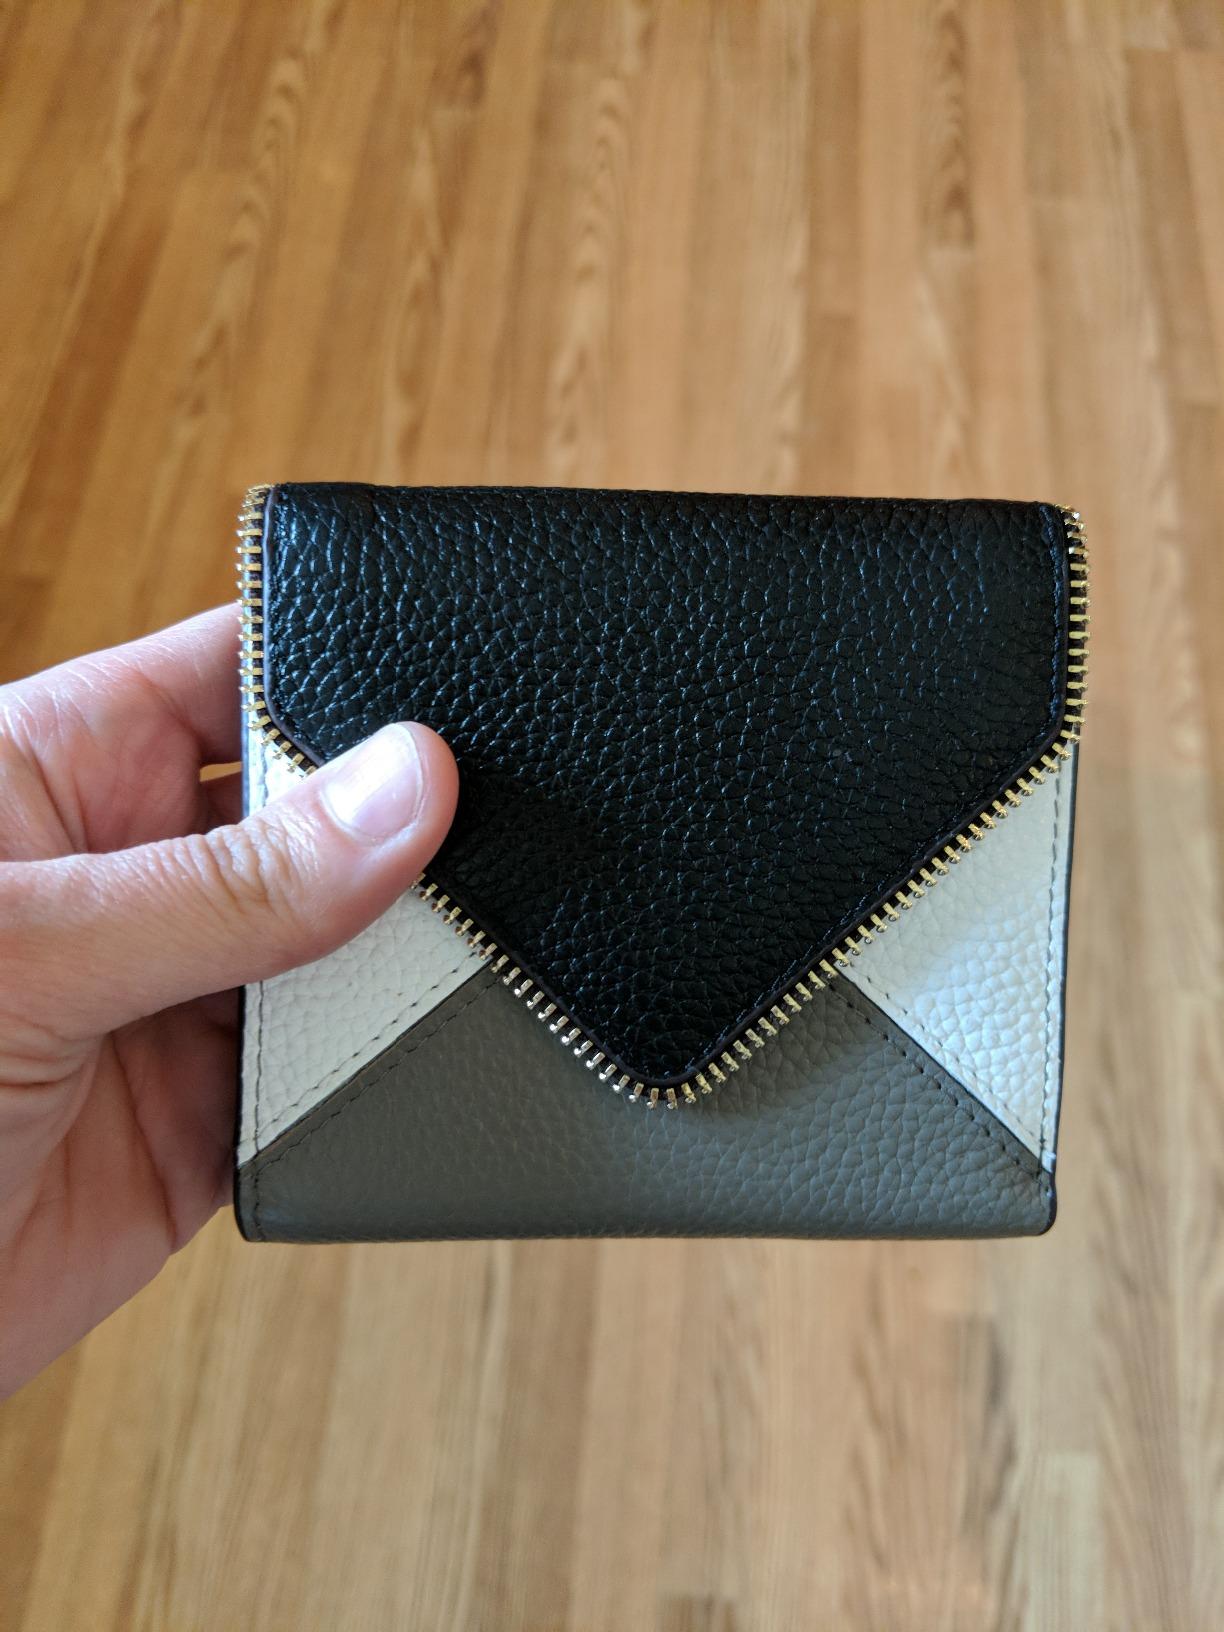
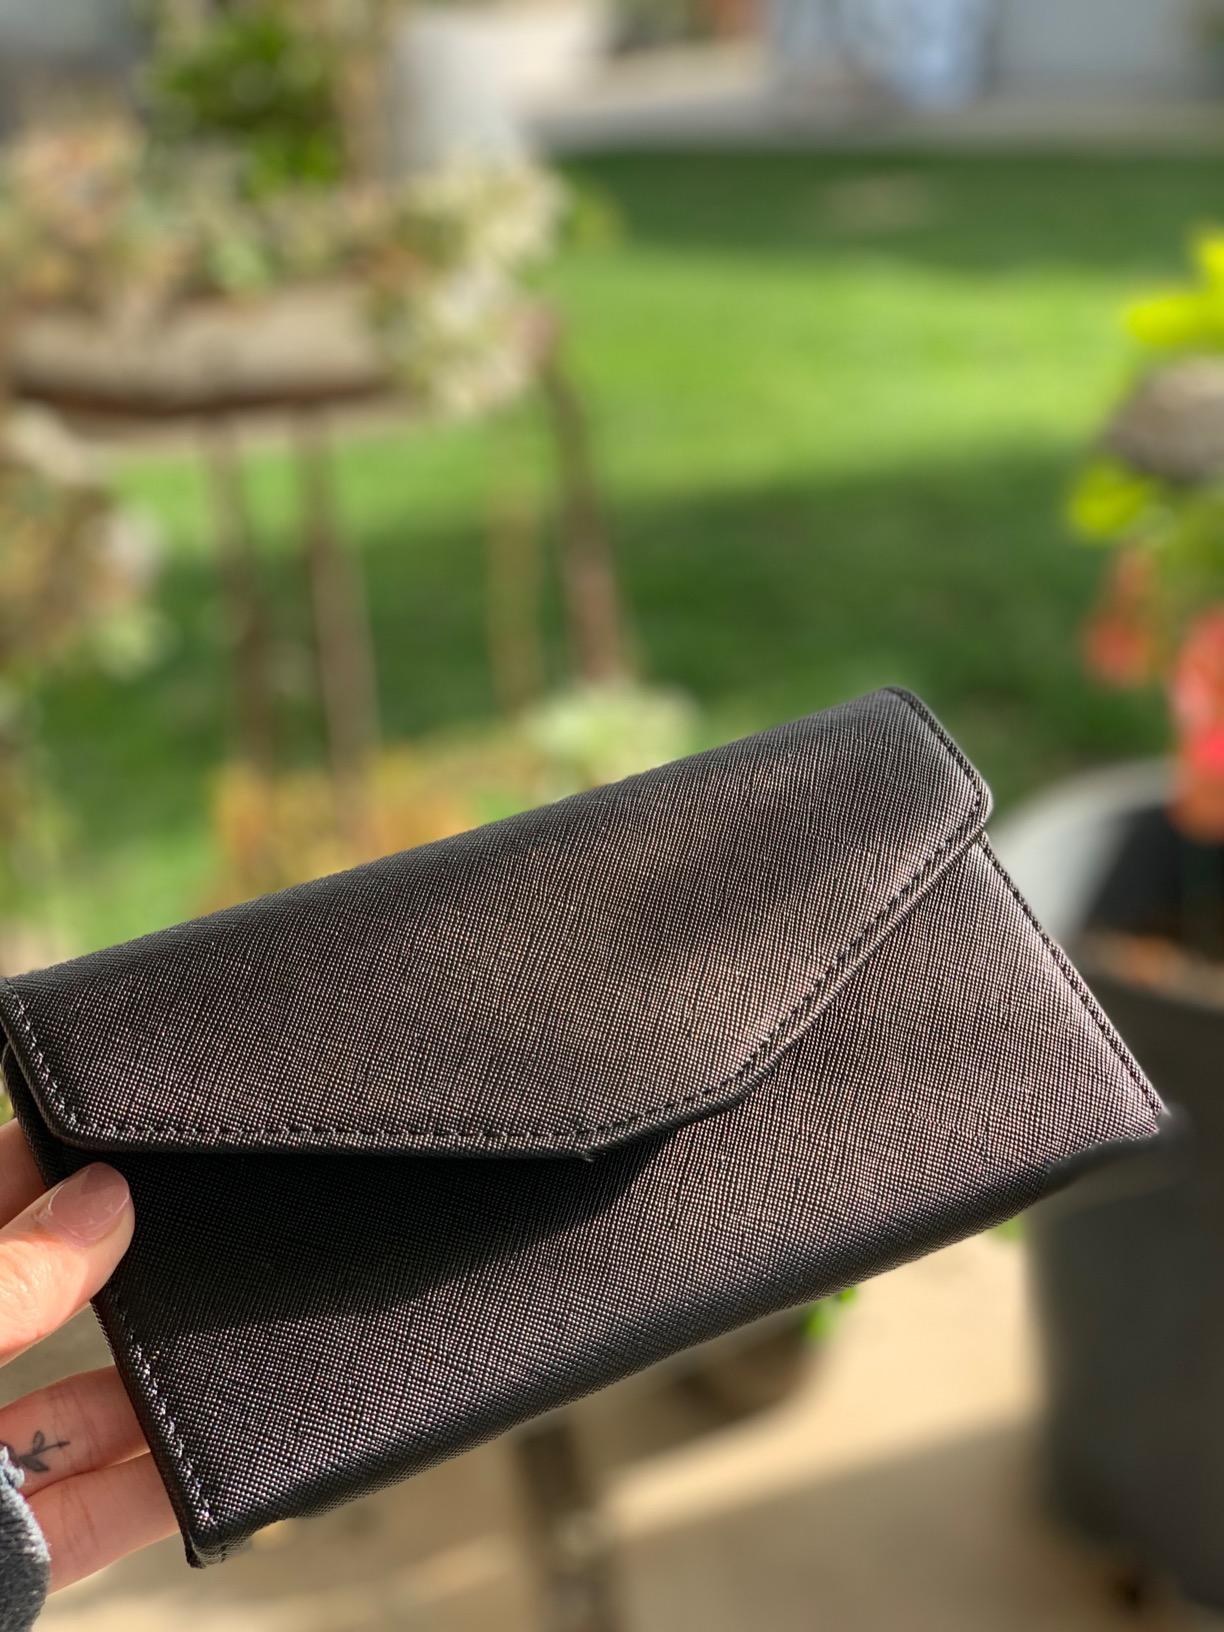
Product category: accessories_wallet
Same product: no